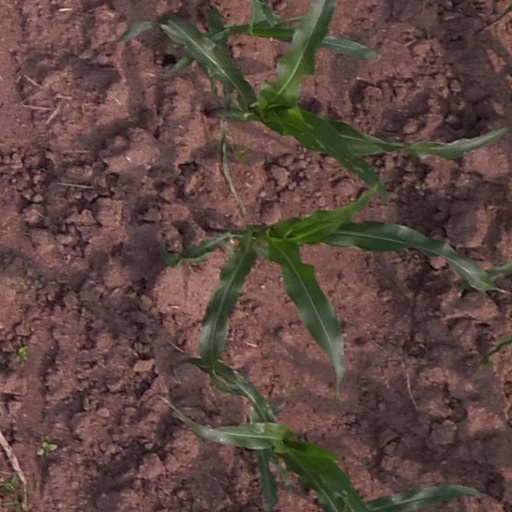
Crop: maize; corn